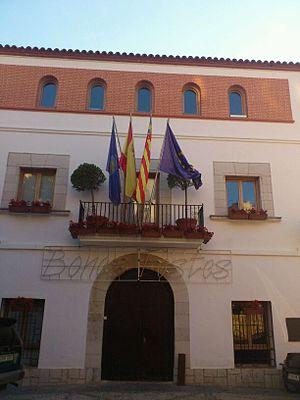
Peníscola, en valencien, ou Peñíscola, en castillan, est une commune d'Espagne de la province de Castellón dans la Communauté valencienne. Elle est située dans la comarque du Baix Maestrat et dans la zone à prédominance linguistique valencienne. Depuis 2013, Peníscola appartient à l'association Les Plus Beaux Villages d'Espagne.